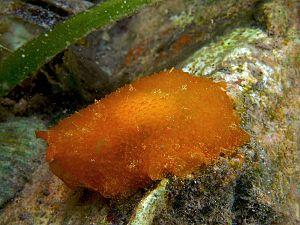
Pleurobranchus est un genre de mollusques de la famille des Pleurobranchidae.